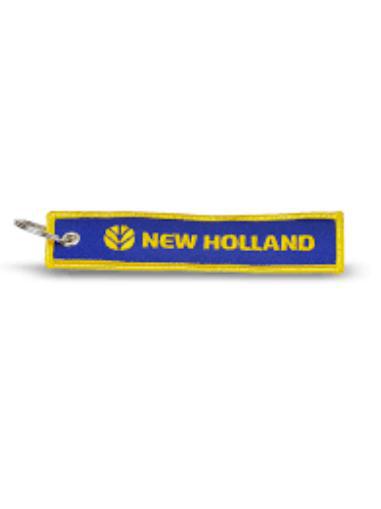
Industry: Others